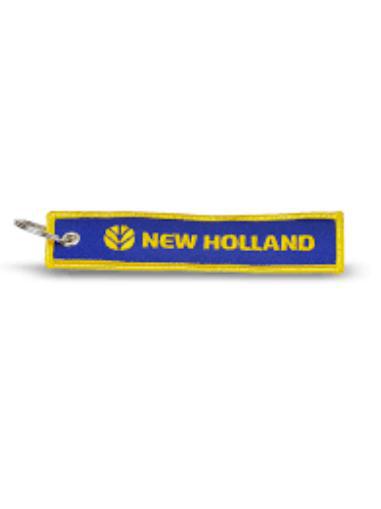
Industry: Others